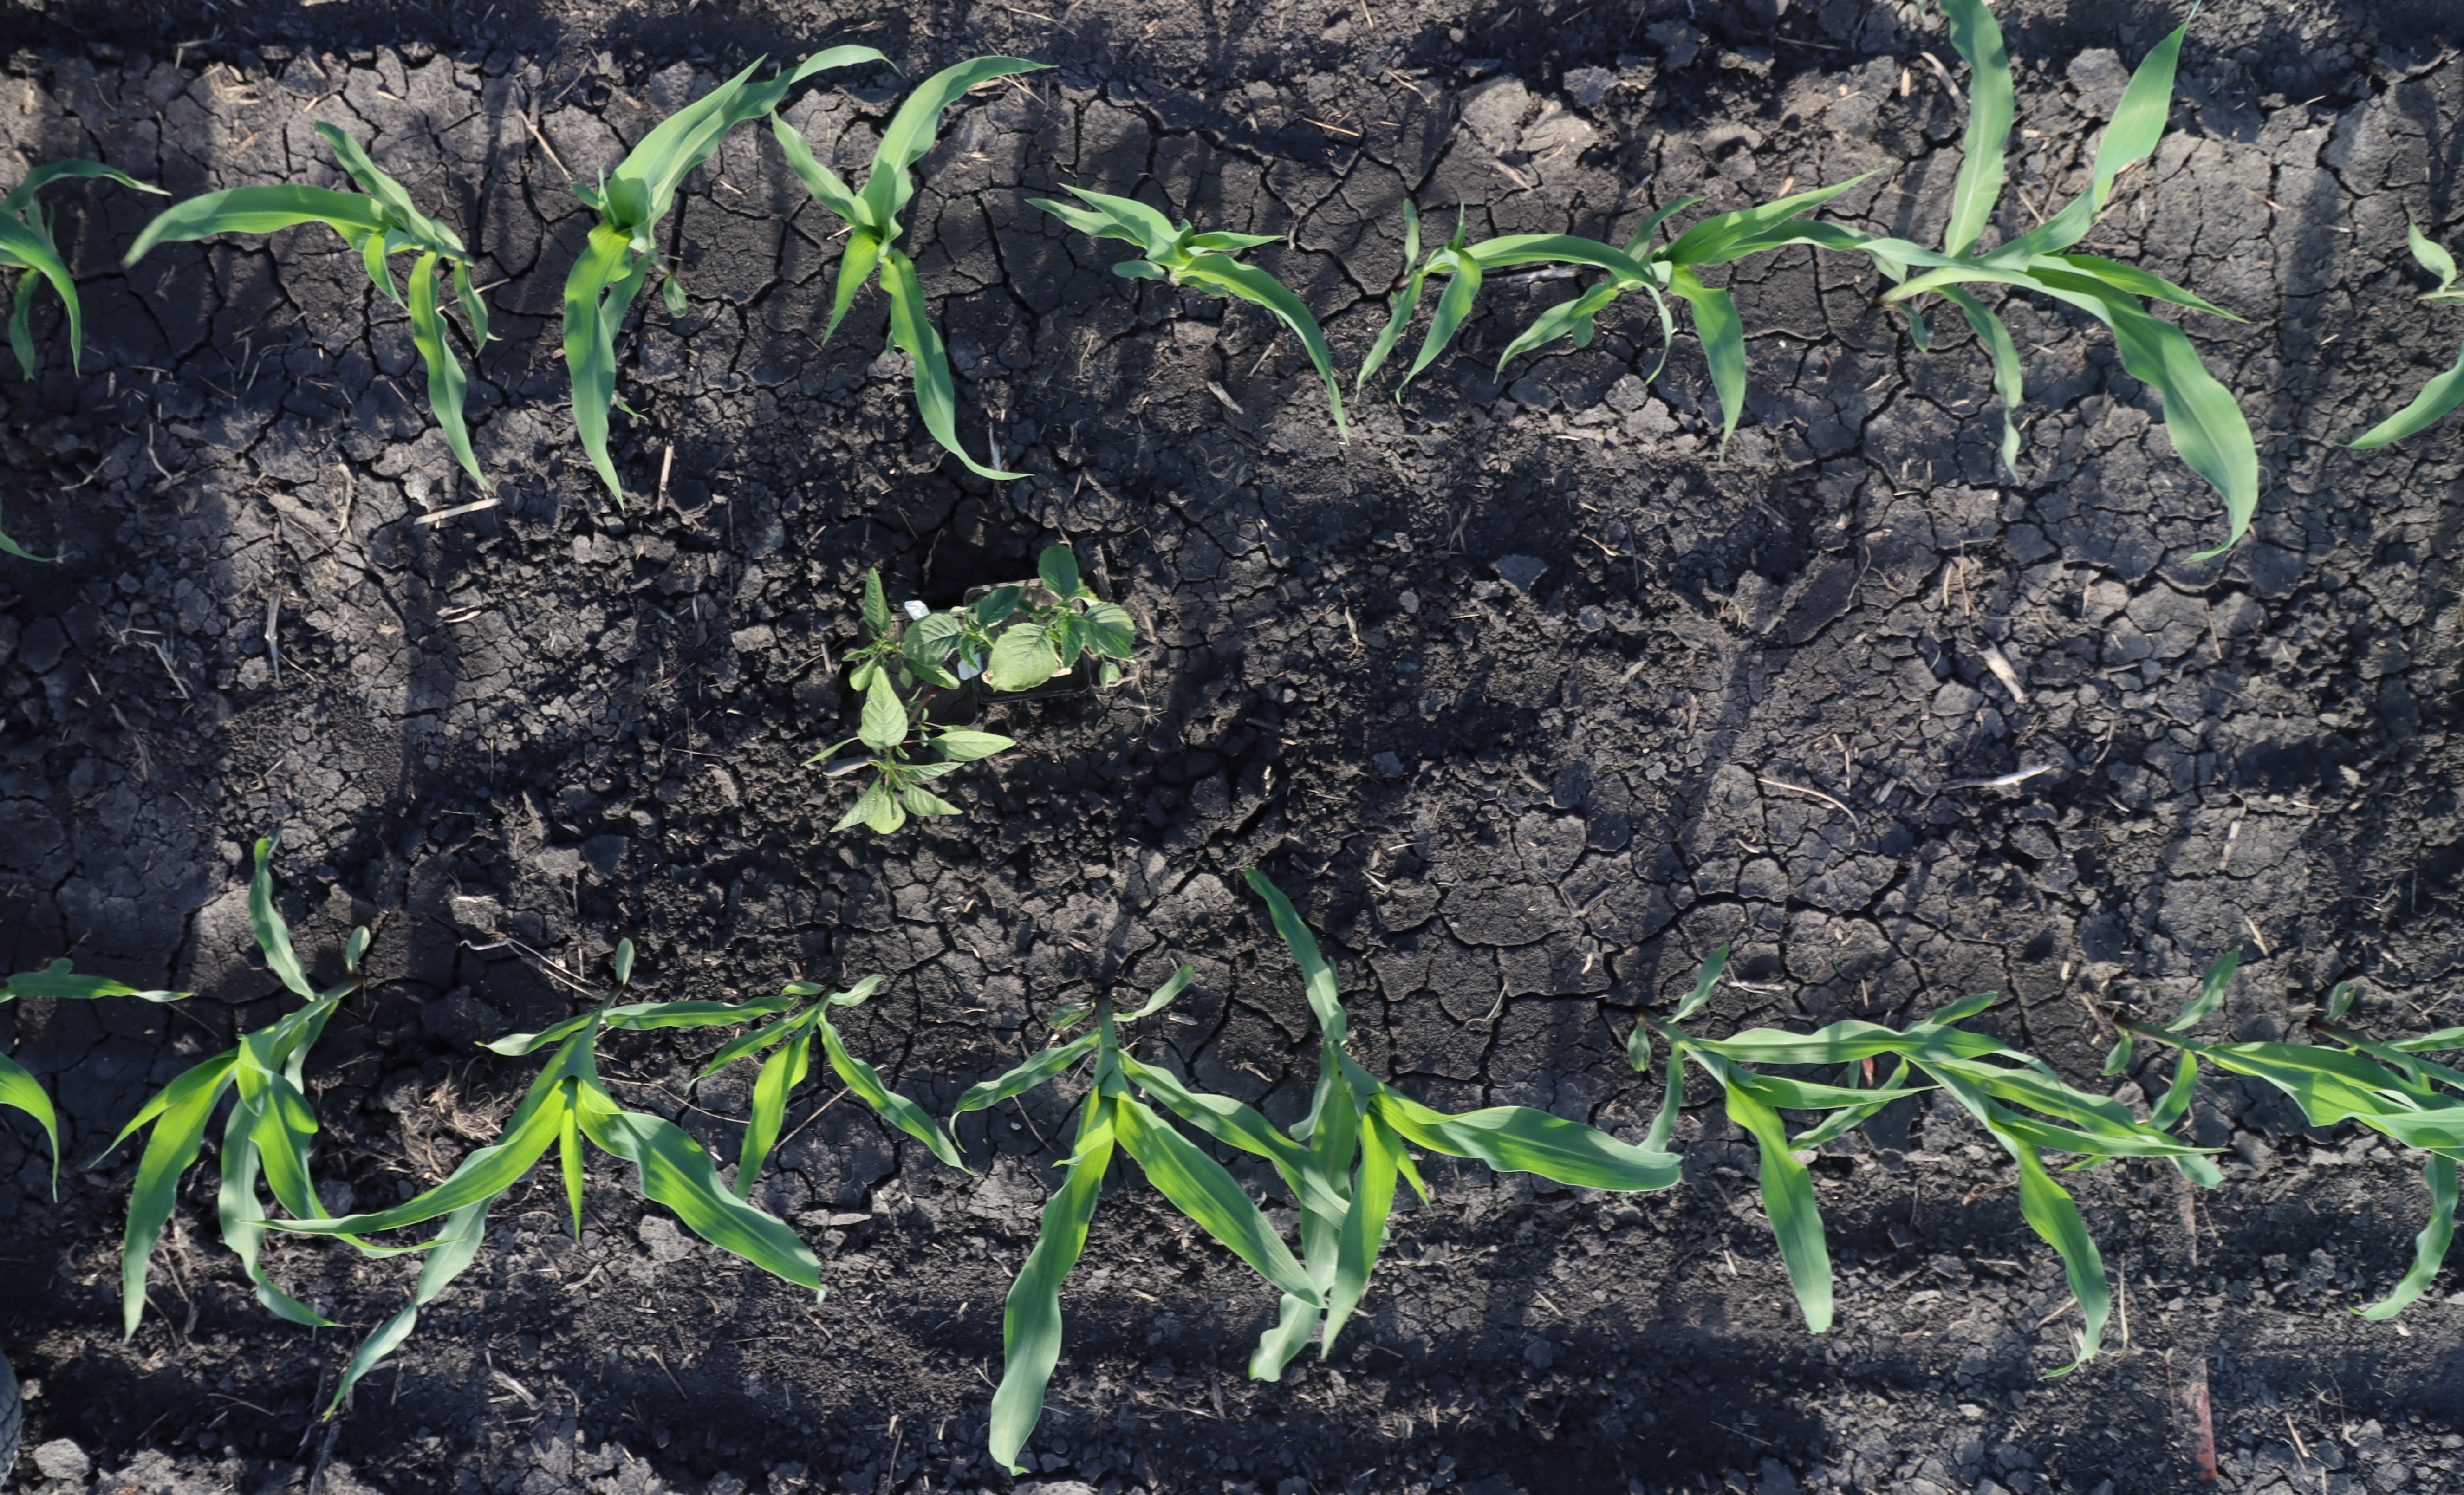
Crop: Corn
Objects: Corn, Corn, Corn, Corn, Corn, Corn, Corn, Corn, Corn, Corn, Corn, Corn, Corn, Corn, Corn, Waterhemp, Waterhemp, Waterhemp